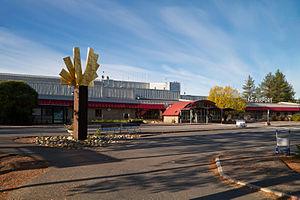
L'aéroport de Luleå est un aéroport situé à environ 5 km du centre de Luleå, en Suède.